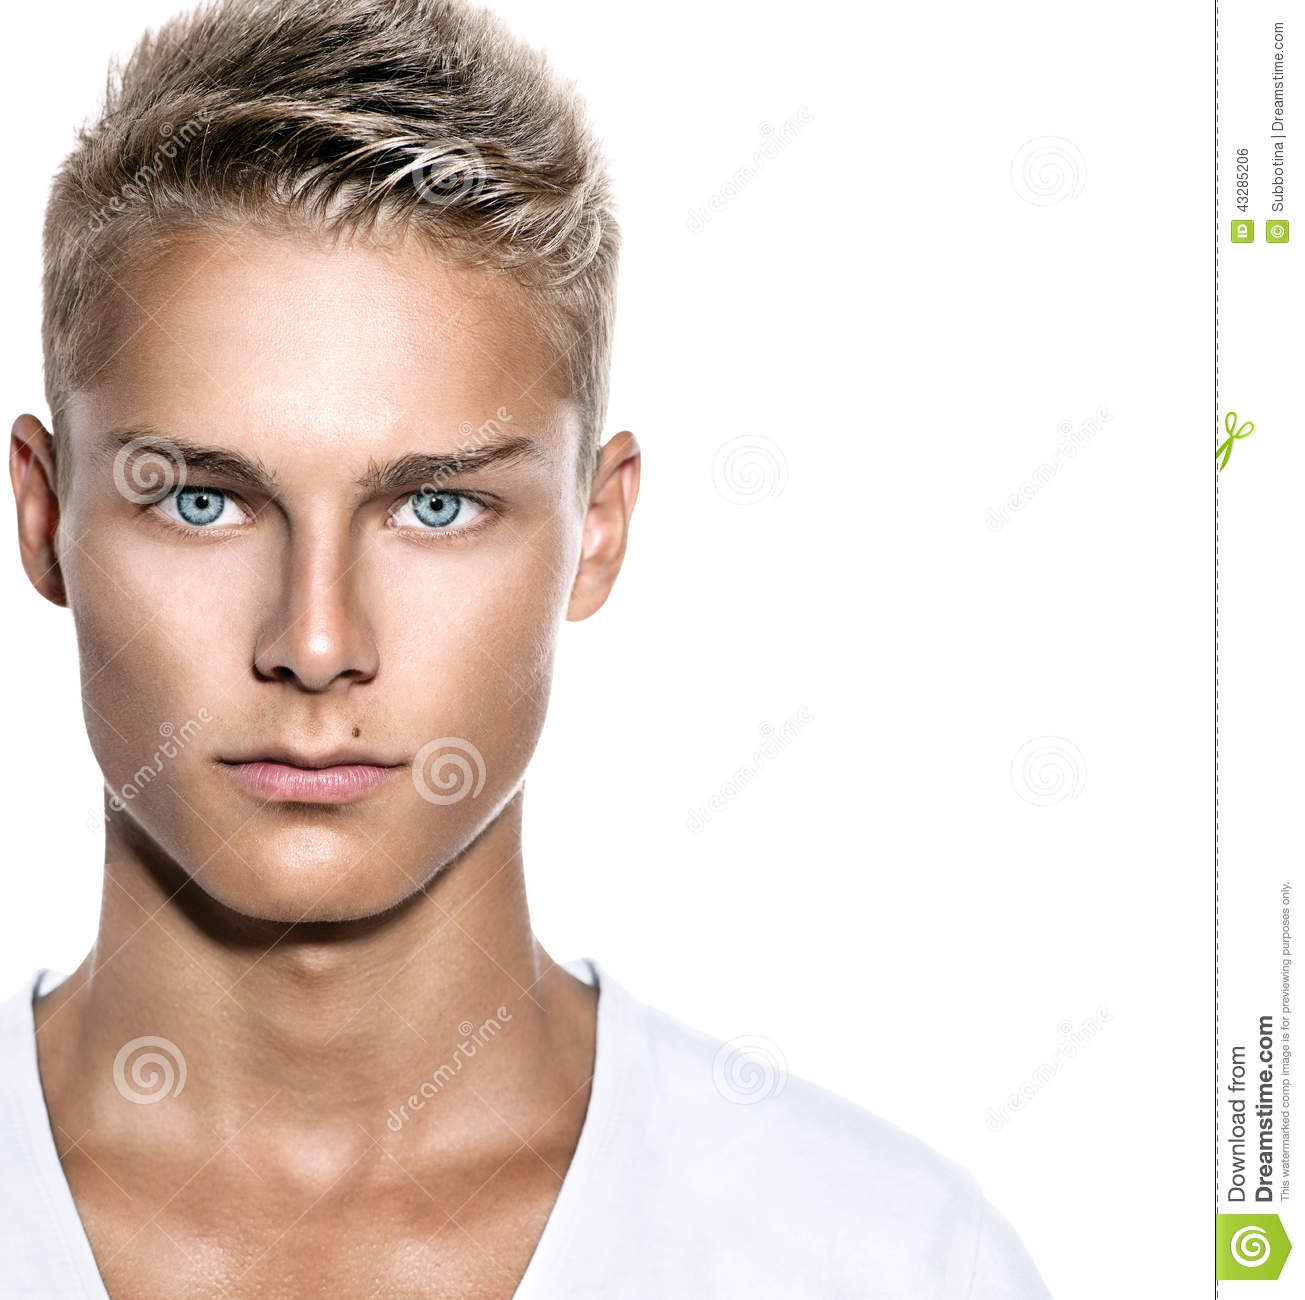
Portrait style: Real Portrait